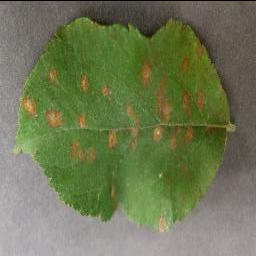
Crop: apple
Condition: cedar_rust